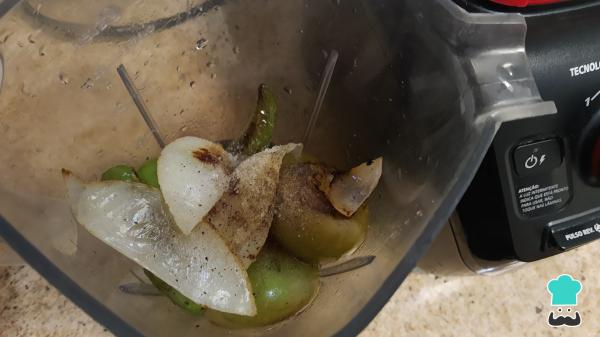
Cuando estén bien dorados los ingredientes para la salsa, lleva a la licuadora con una taza de caldo de pollo, una pizca de sal y pimienta. Licúa hasta que todo esté perfectamente molido y, después, vacía en un recipiente y reserva.